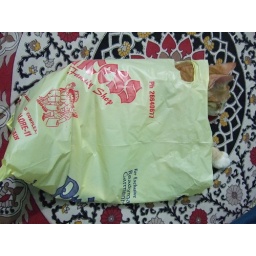
Our cat in a plastic pack... Zzzzzzz.. :)